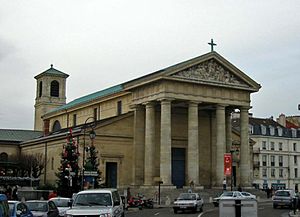
Saint-Germain-en-Laye / Historie
St. Germanus kirken
Saint-Germain-en-Laye er navnet på en by og en kommune i Frankrig. Den ligger omtrent tyve kilometer vest for Paris, i Yvelines departementet, Île-de-France regionen.